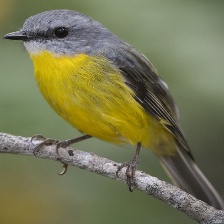
Species: EASTERN YELLOW ROBIN
Scientific name: EOPSALTRIA AUSTRALIS
ImageNet parent category: robin